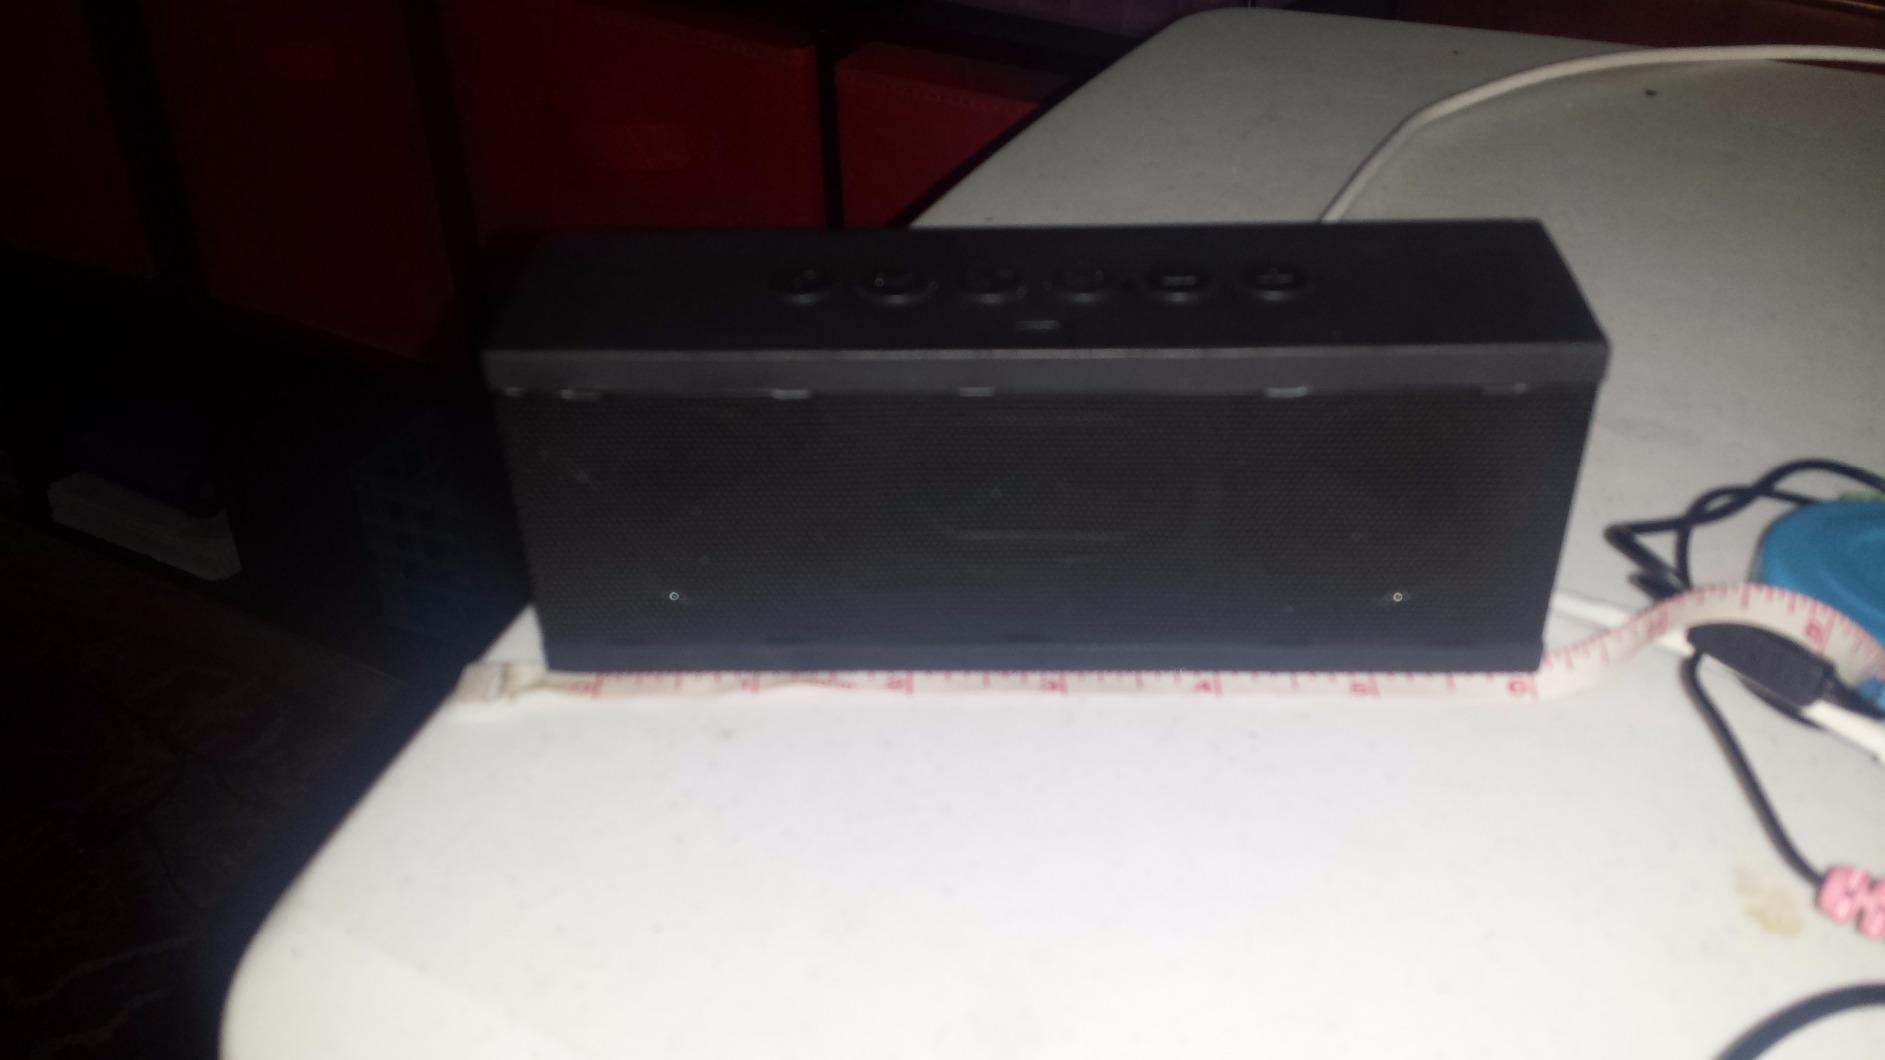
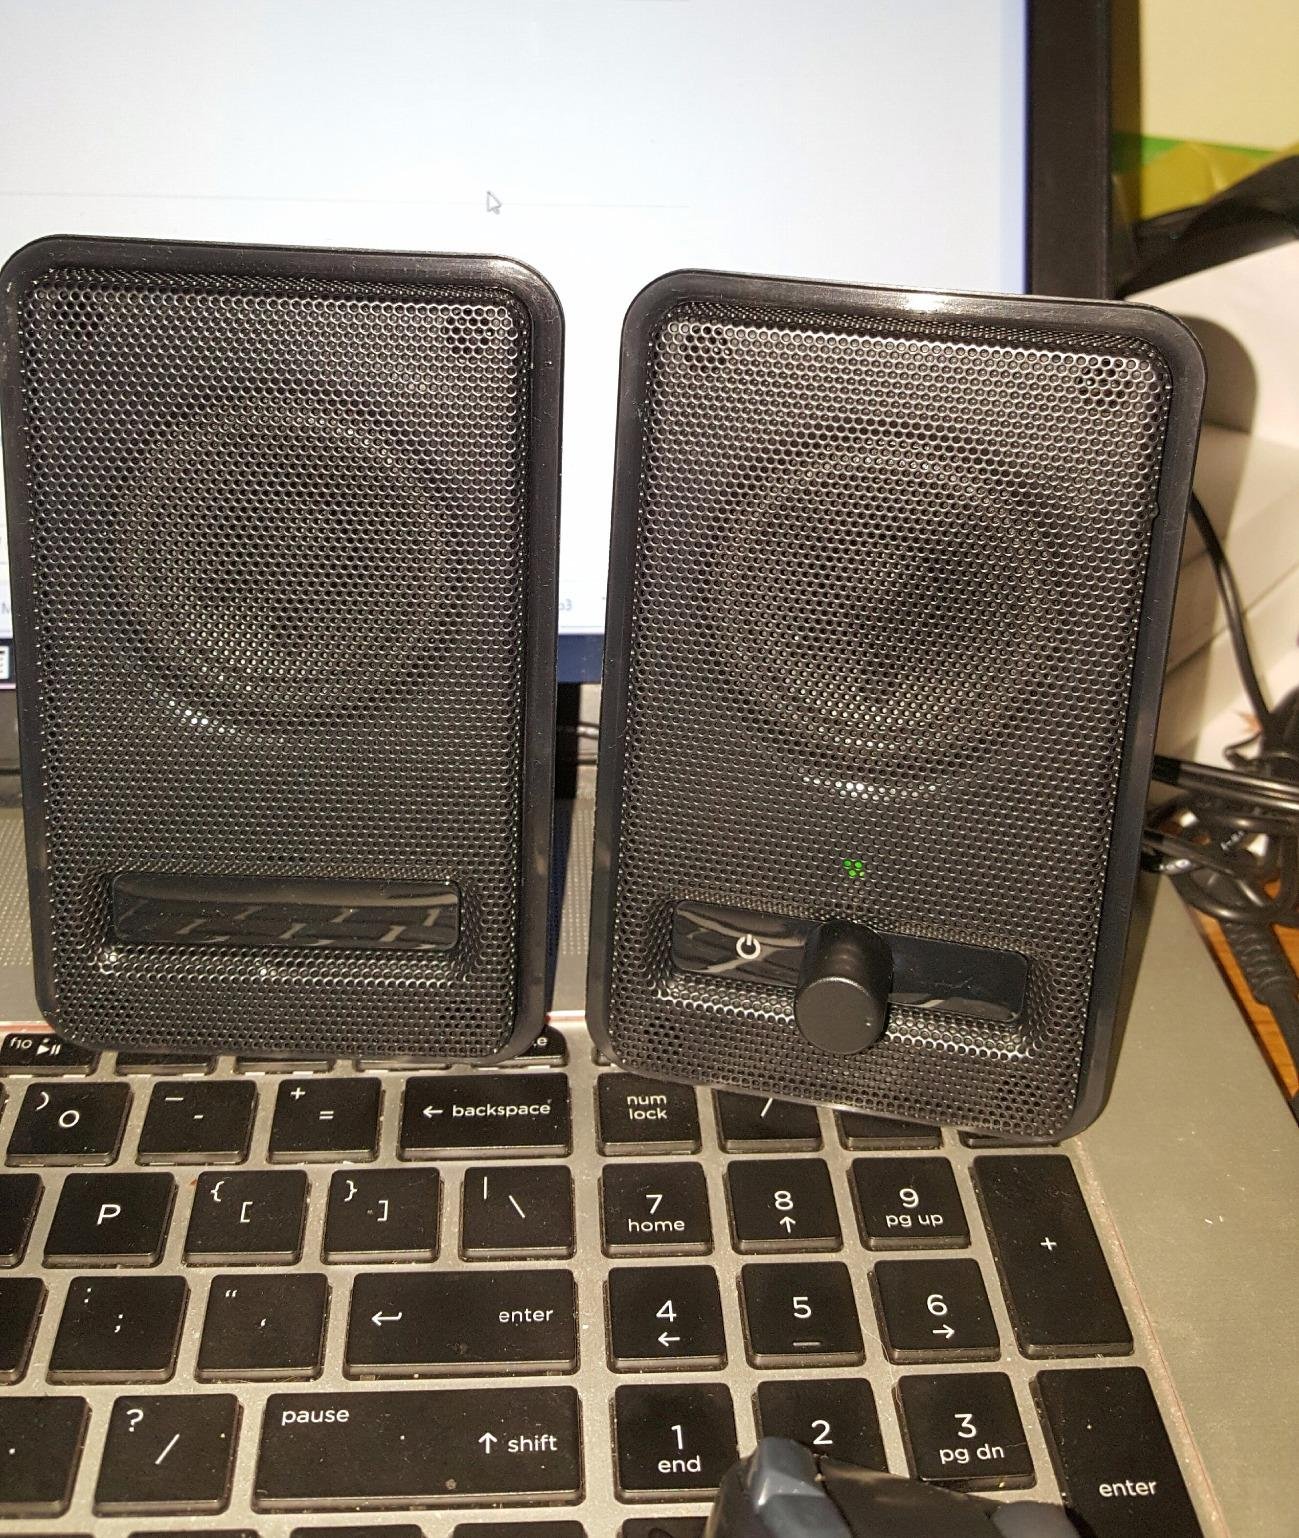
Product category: speaker
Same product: no